Desmond O'Malley

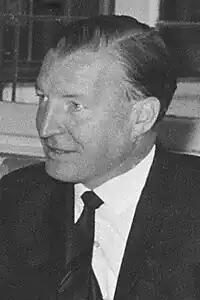
The rivalry between Charles Haughey and O'Malley culminated in O'Malley's expulsion from Fianna Fáil in 1985.

Following the February 1982 general election, Fianna Fáil, led by Haughey, failed to win an overall majority in the Dáil. Haughey was seen as the main reason for the election defeat. George Colley threw his support behind O'Malley as a leadership challenger, but no vote on the party leadership was taken. Haughey was elected Taoiseach again after negotiating confidence and supply arrangements with Sinn Féin The Workers' Party and two independents. O'Malley was appointed to the Cabinet as Minister for Trade, Commerce and Tourism.